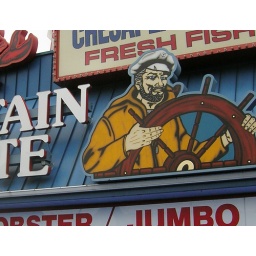
Captain White was steering merrily along at the fish market this weekend. He was keeping watch over all the wriggling crabs.